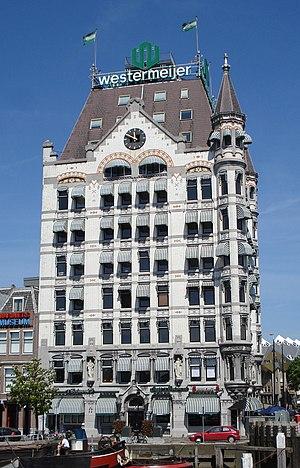
La Witte Huis est un immeuble situé dans le bassin portuaire de Wijnhaven, à Rotterdam, dans la province néerlandaise de Hollande-Méridionale. Elle est construite en 1897-1898, dans un style Art nouveau. Sa hauteur de 43 m et ses 10 étages font d'elle, à sa construction, le premier gratte-ciel néerlandais et l'un des plus hauts bâtiments européens. Elle a le statut de monument national néerlandais, depuis 1986.